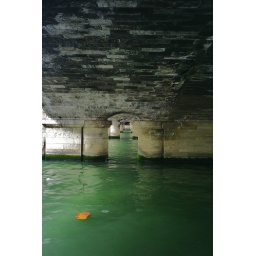
Yellow plastic bag floating in green river